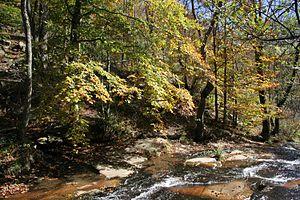
La Catalogne est une communauté autonome se trouvant au nord-est de l´Espagne, elle est officiellement considérée comme ayant une nationalité. Sa capitale et métropole est la ville de Barcelone. Elle est entourée par la Communauté valencienne au sud, l'Aragon à l'ouest, la France au nord, l'Andorre au nord-ouest, et la mer Méditerranée à l'est. Une grande partie de ses terres fait donc frontière avec la France. Elle couvre une superficie de 31 950 km². Ses langues officielles sont le catalan, l'occitan et l'espagnol ou castillan. En 2015, elle comptait 7 508 106 habitants, ce qui en faisait la deuxième communauté d'Espagne après l'Andalousie et la dixième subdivision territoriale de premier niveau administratif d'Europe au regard de la population. Elle est également la plus peuplée parmi les Pays catalans, ensemble culturel et linguistique qui la lie à la Communauté valencienne, aux îles Baléares, à la principauté d'Andorre, à la Franja aragonaise et à l'essentiel du département français des Pyrénées-Orientales.